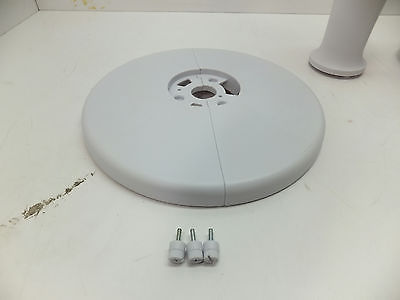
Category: fan